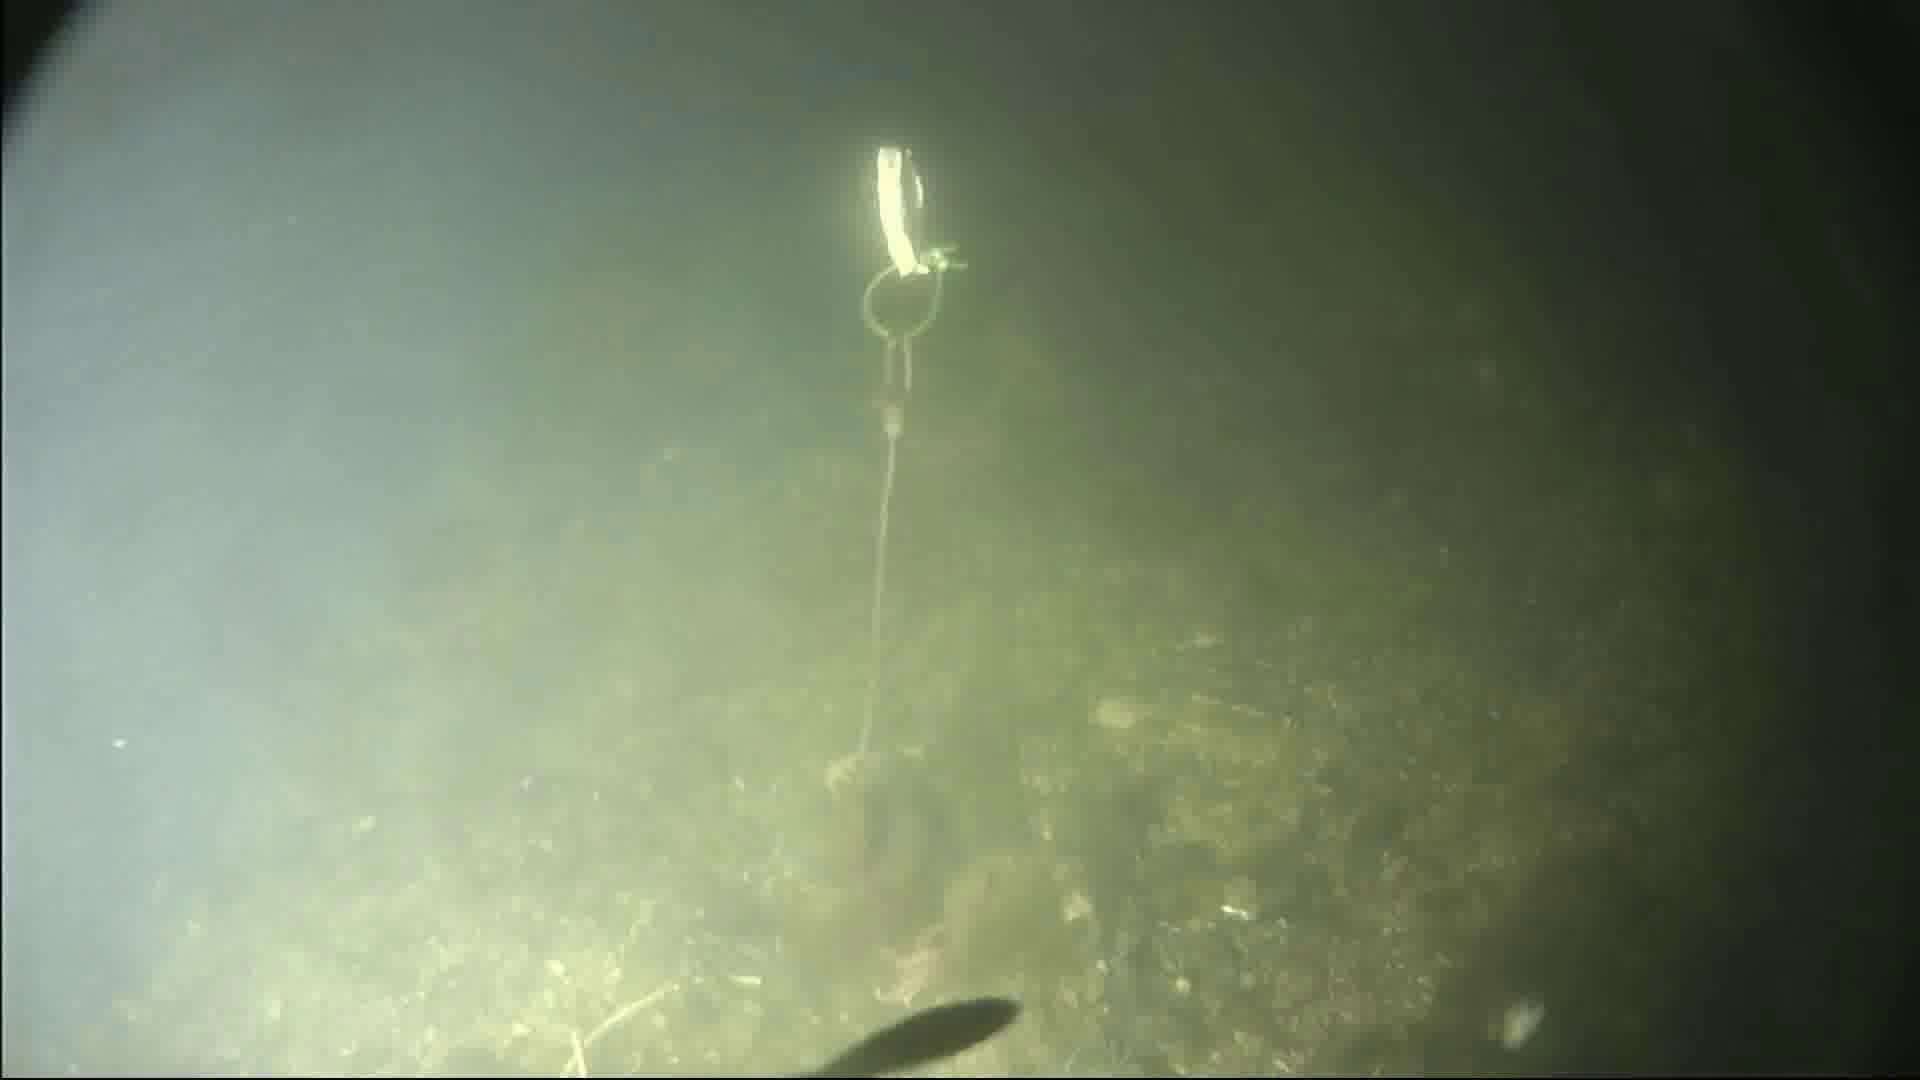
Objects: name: starfish
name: small_fish